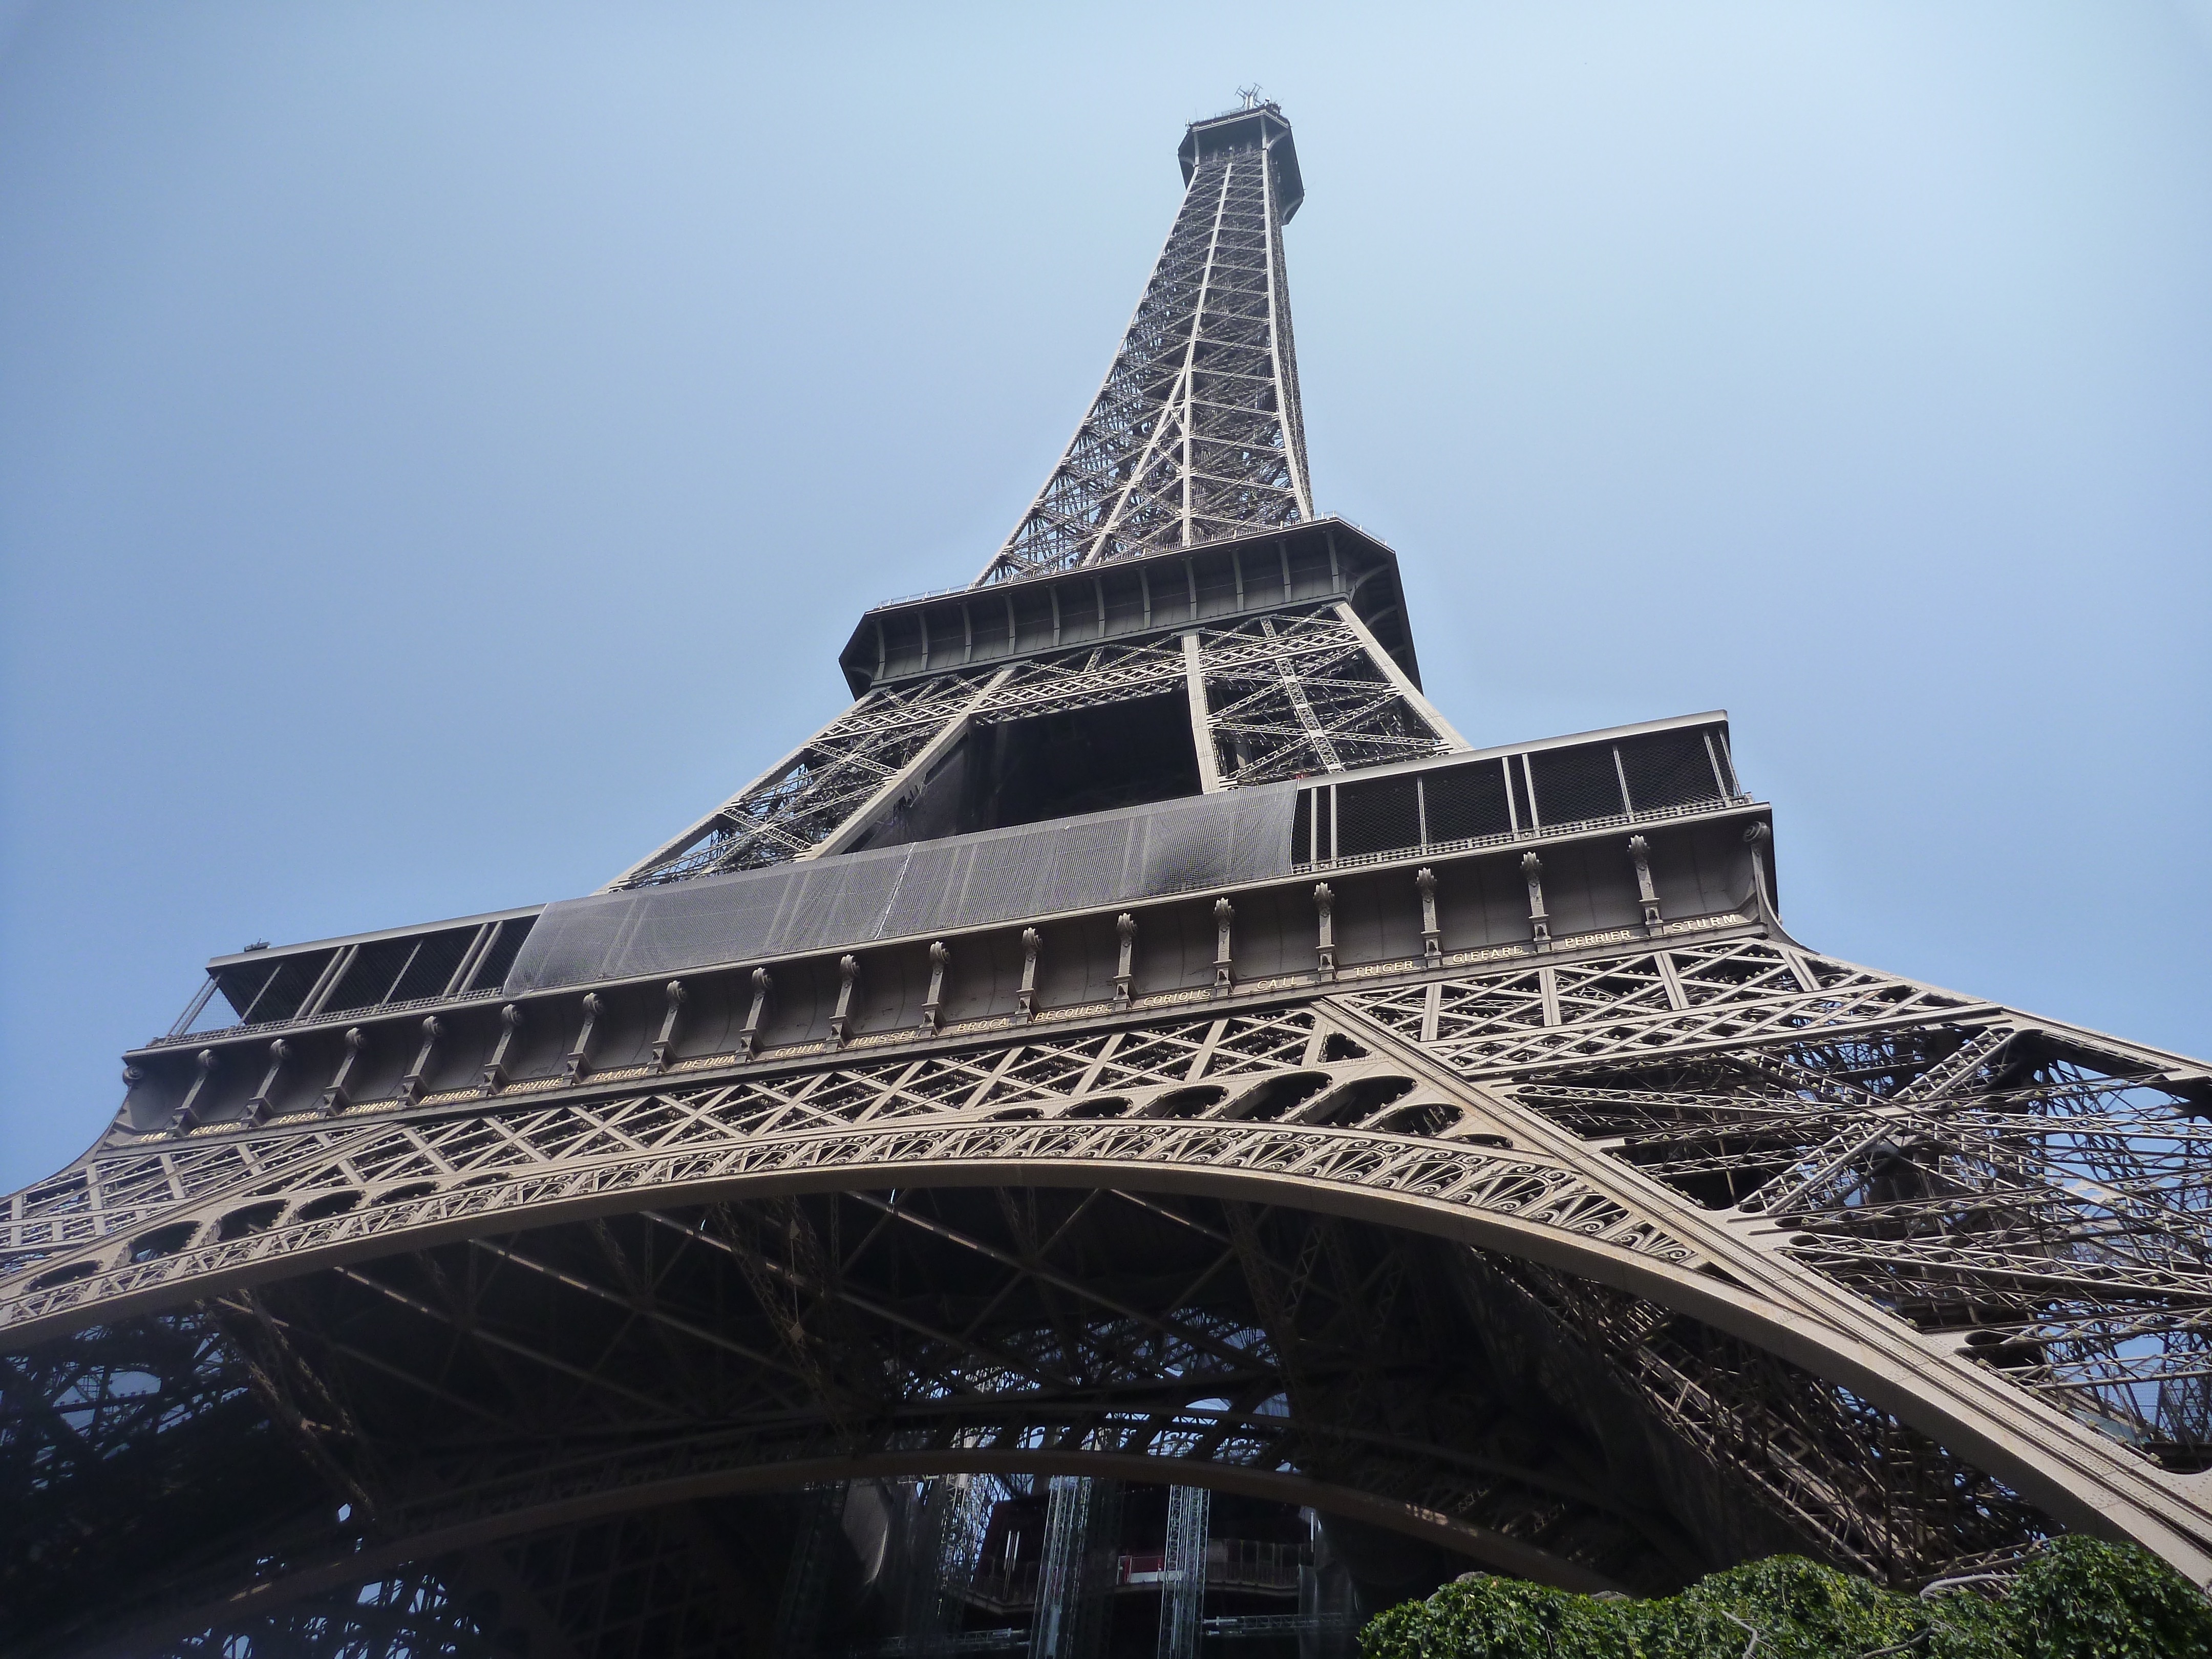
architecture, structure, bridge, eiffel tower, paris, skyscraper, monument, cityscape, france, europe, reflection, tower, landmark, stadium